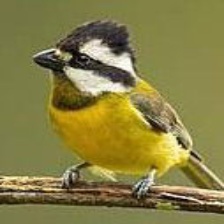
Species: CRESTED SHRIKETIT
Scientific name: FALCUNCULUS FRONTATUS